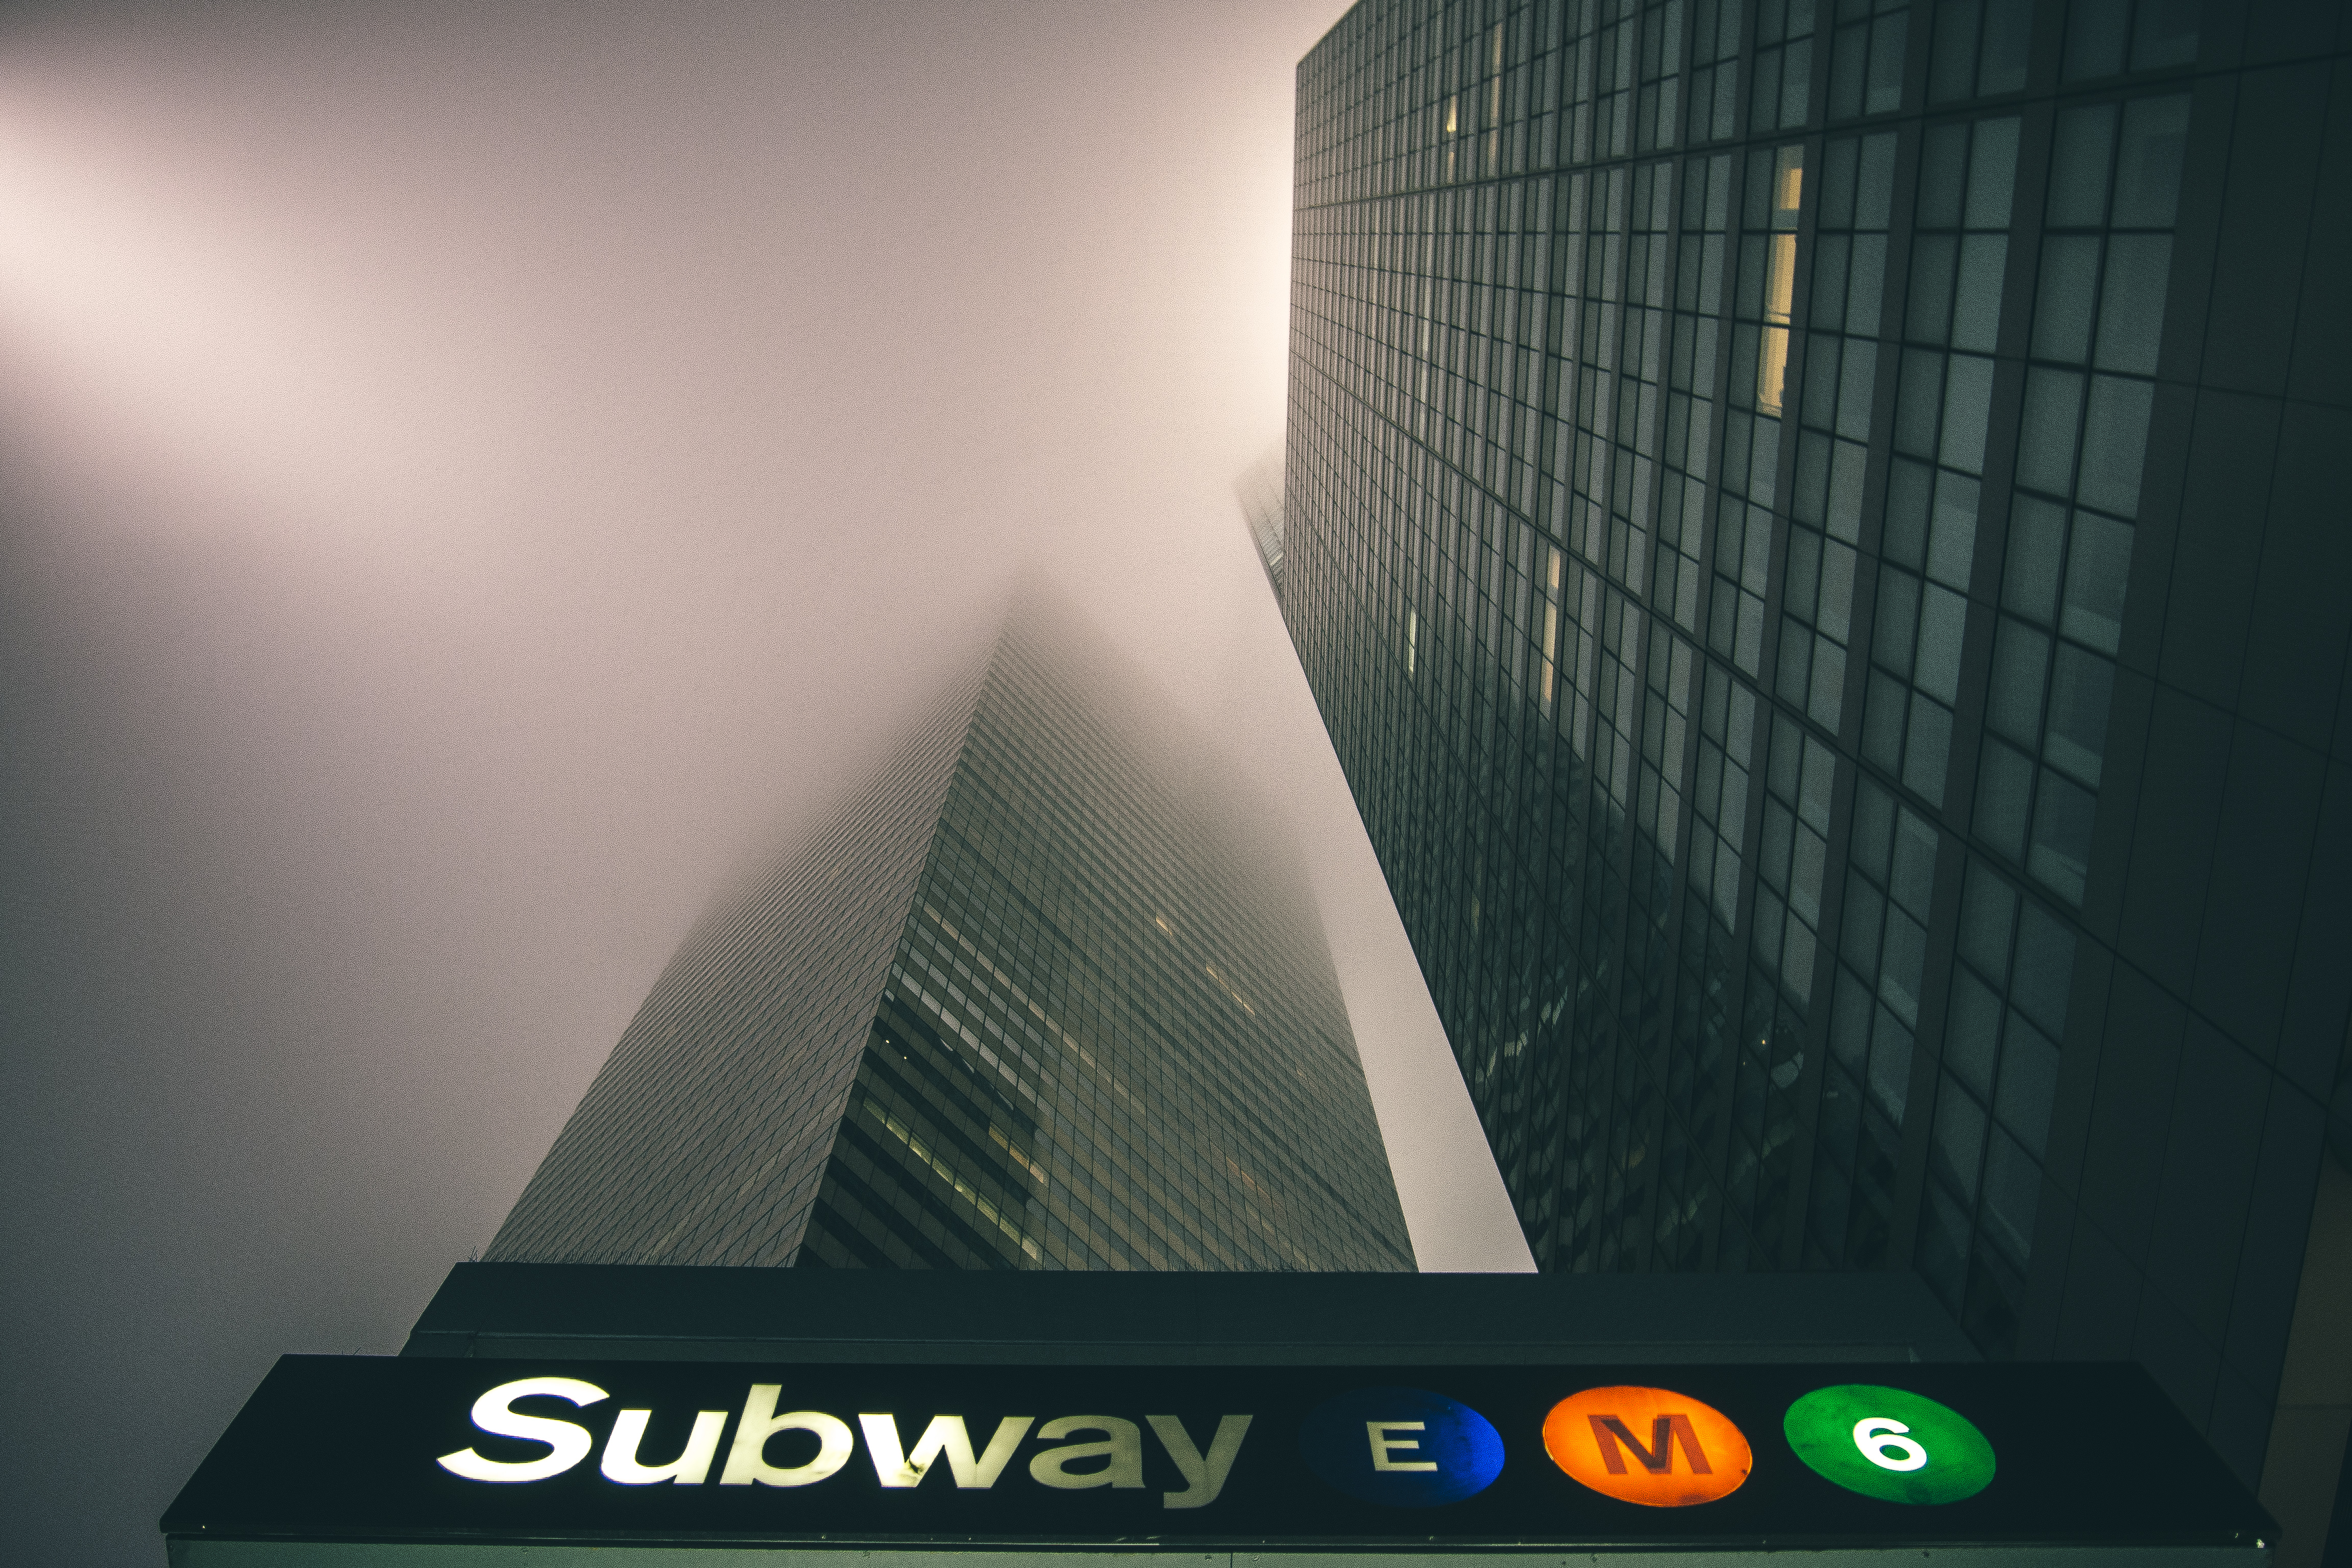
light, skyscraper, foggy, subway, sign, buildings, shape, screenshot, low angle shot, computer wallpaper